Wirehead (science fiction)

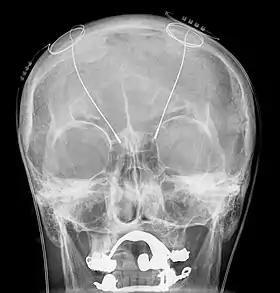
The wires of an implanted deep brain stimulation (DBS) device are visible as white lines in an X-ray of the skull. Large white areas around the maxilla and mandible are metal dentures and are unrelated to the DBS device.

In science fiction, wireheading is a term associated with fictional or futuristic applications of brain stimulation reward, the act of directly triggering the brain's reward center by electrical stimulation of an inserted wire, for the purpose of 'short-circuiting' the brain's normal reward process and artificially inducing pleasure. Scientists have successfully performed brain stimulation reward on rats (1950s) and humans (1960s). This stimulation does not appear to lead to tolerance or satiation in the way that sex or drugs do. The term is sometimes associated with science fiction writer Larry Niven, who coined the term in his 1969 novella "Death by Ecstasy" ("Known Space" series). In the philosophy of artificial intelligence, the term is used to refer to AI systems that hack their own reward channel.